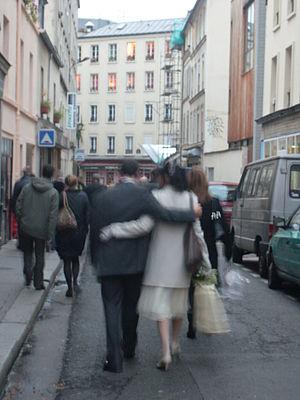
Couple de mariés, flou de bougé
En photographie, le flou de bougé est le flou produit par le mouvement de l'objectif pendant l'exposition. Il ne doit pas être confondu avec le flou cinétique, lequel est induit par le mouvement du sujet photographié.